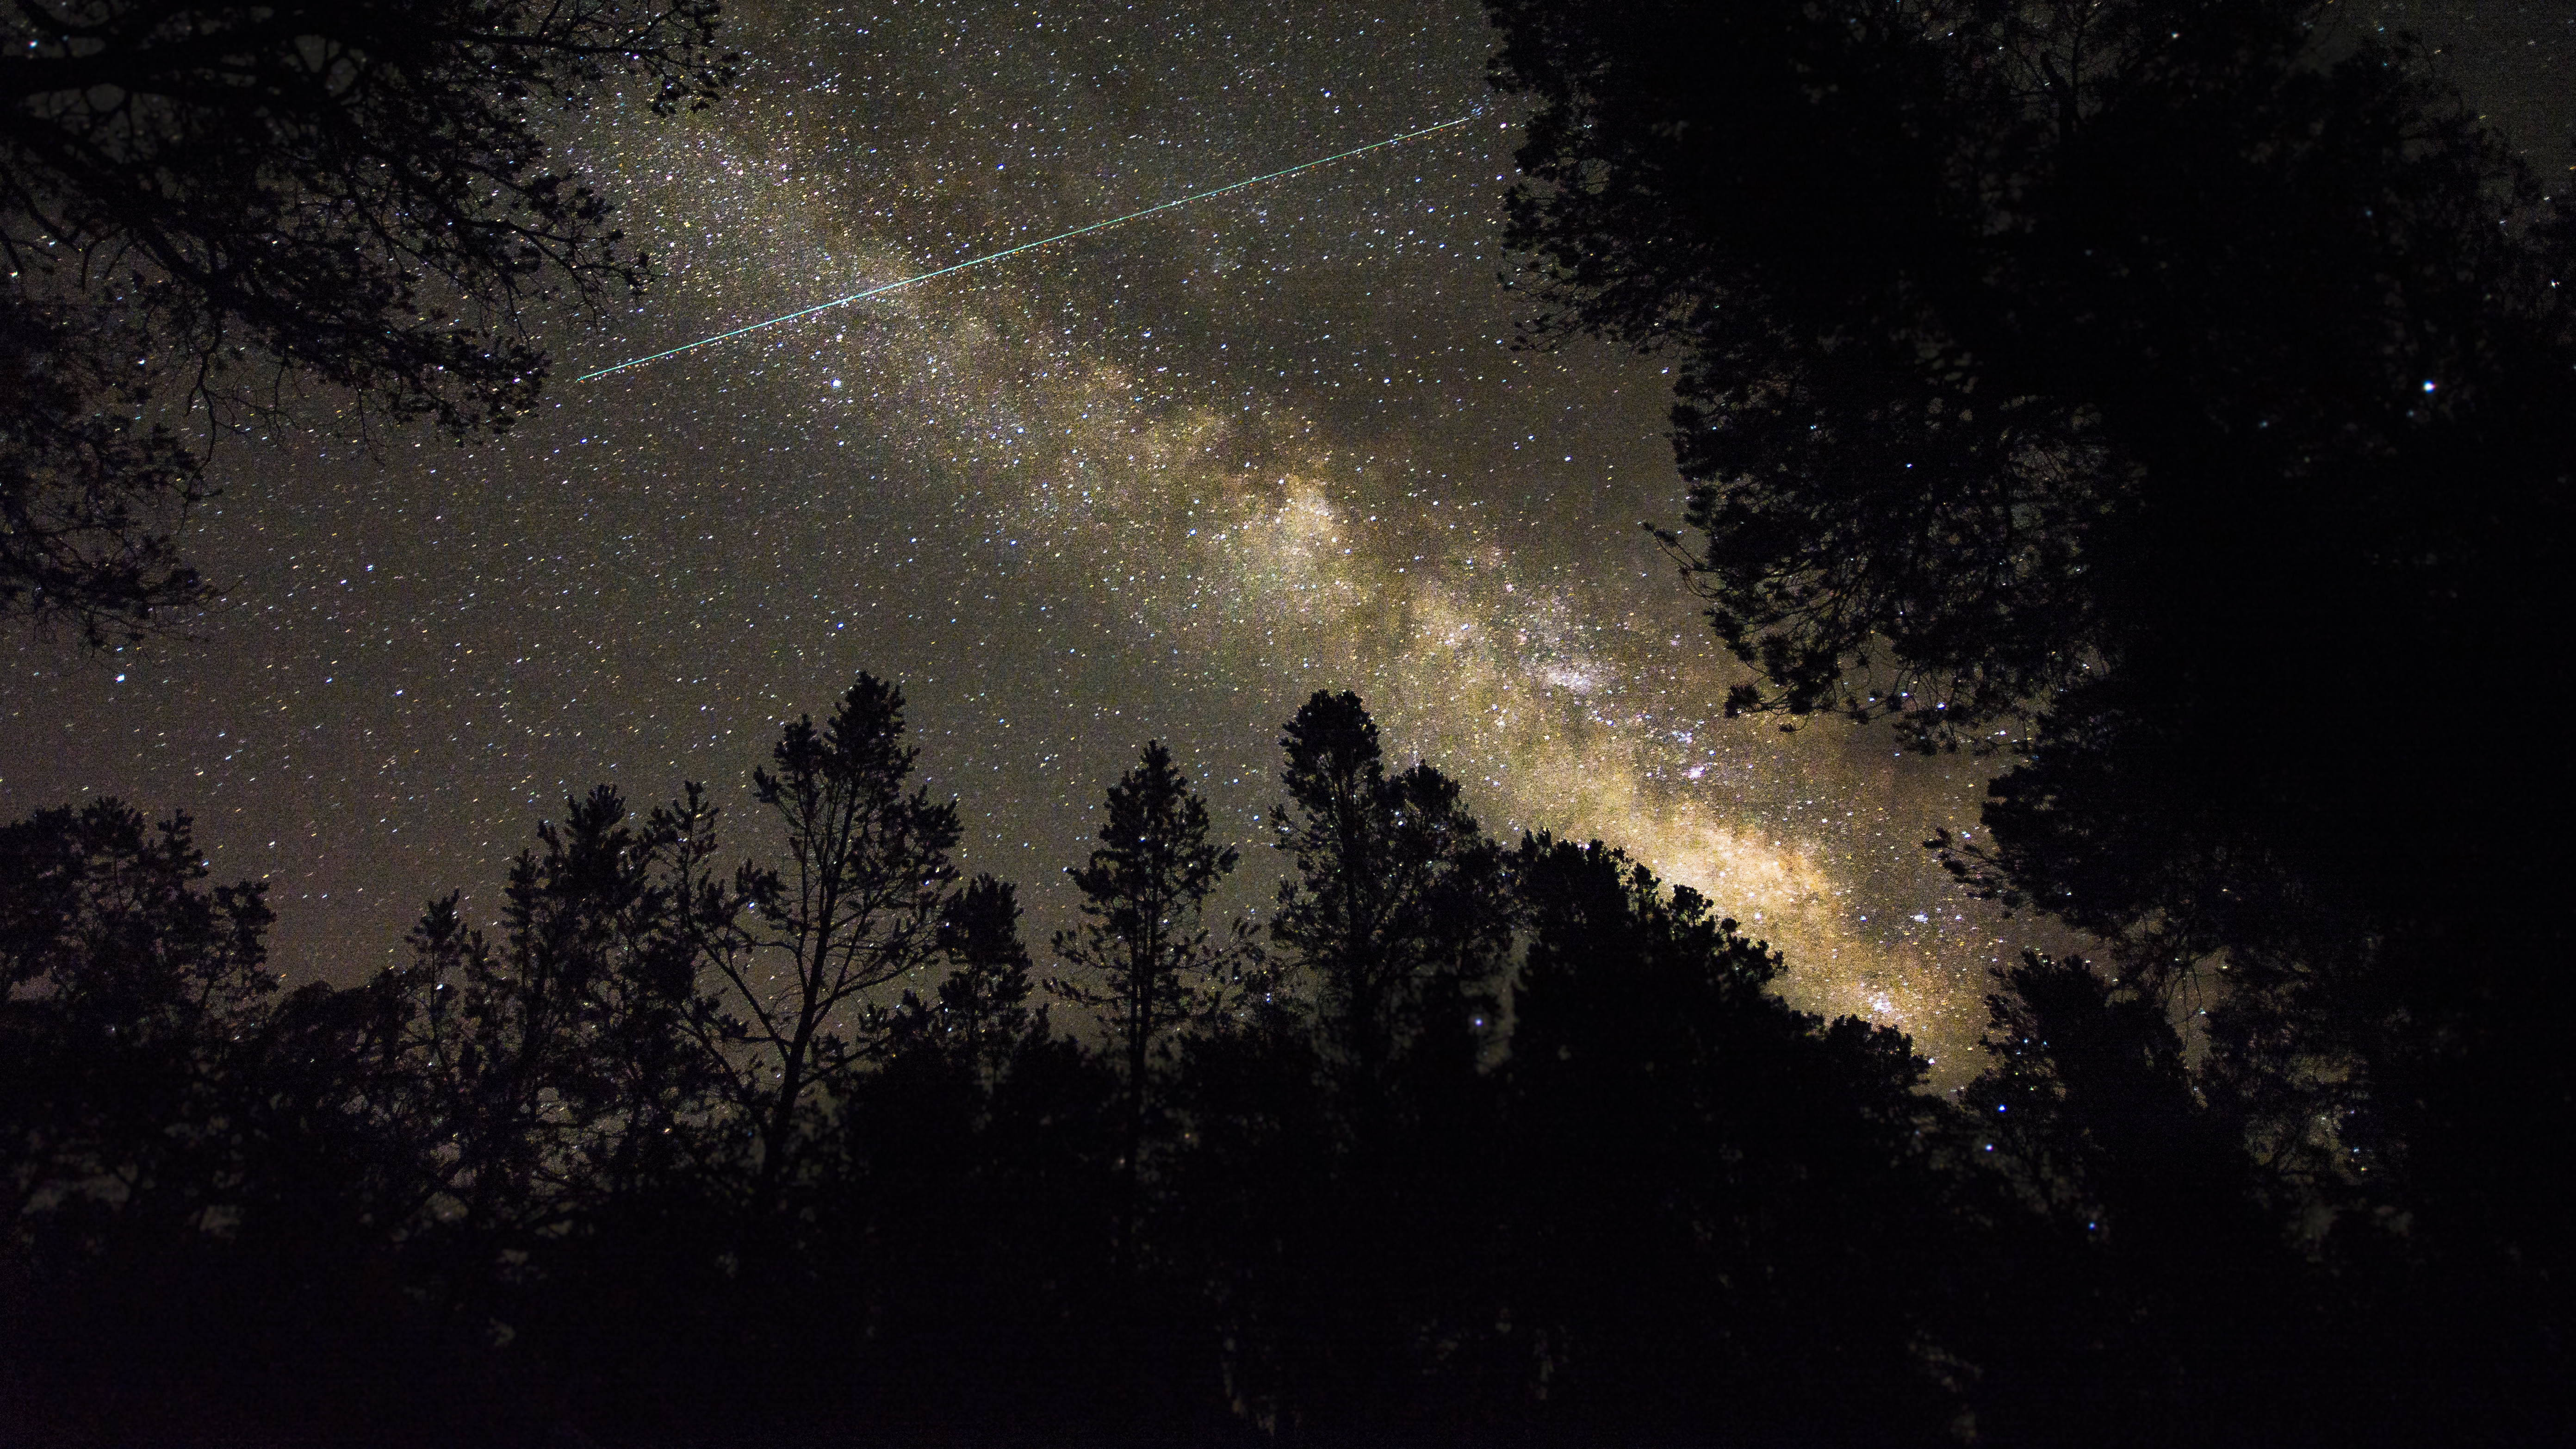
light, sky, night, sunlight, star, atmosphere, darkness, galaxy, outer space, astronomy, midnight, astronomical object